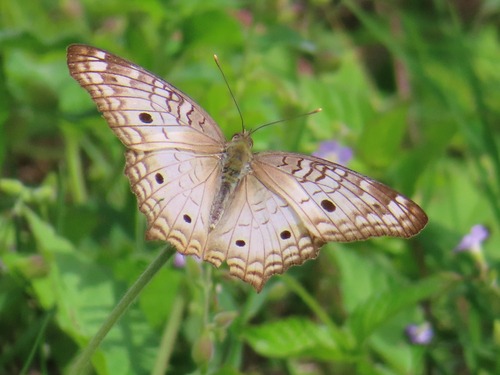
Scientific name: Anartia jatrophae
Common name: White peacock
Family: Nymphalidae
Order: Lepidoptera
Pollinator type: Primary pollinator
Habitat: Gardens, parks, and open areas
Geographic range: Southern United States to Argentina
Conservation status: Least Concern